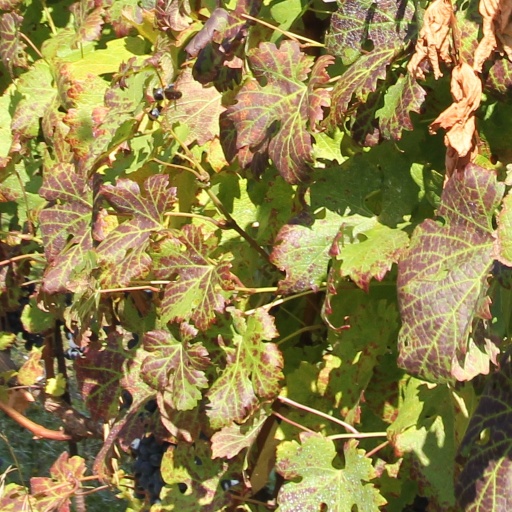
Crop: grape